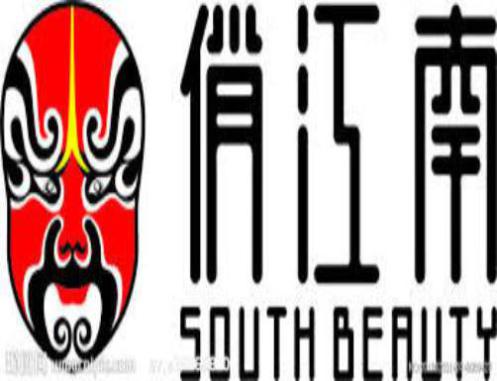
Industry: Others